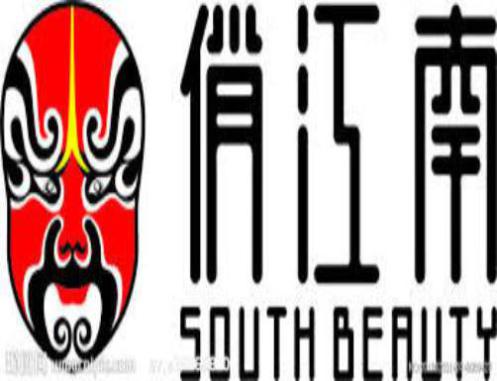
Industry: Others